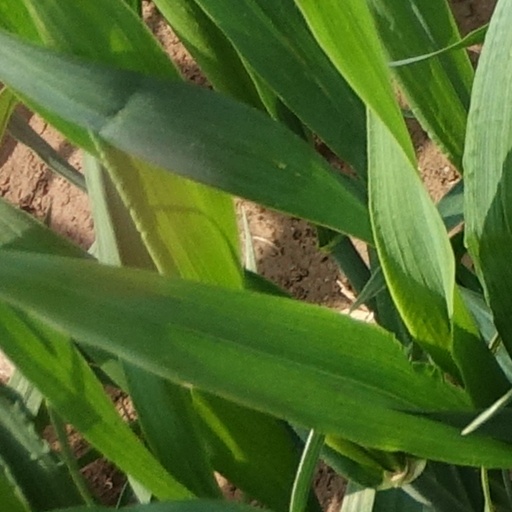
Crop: wheat